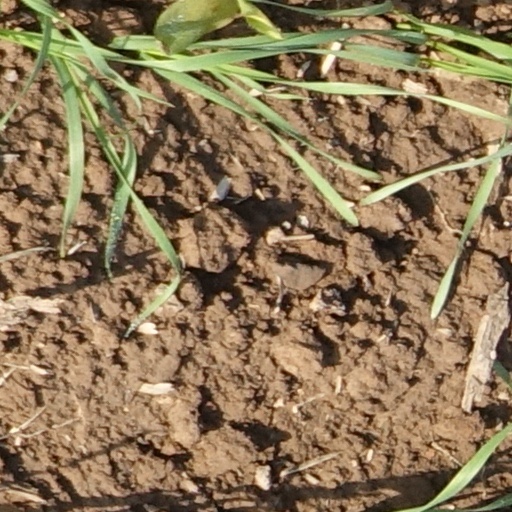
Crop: wheat